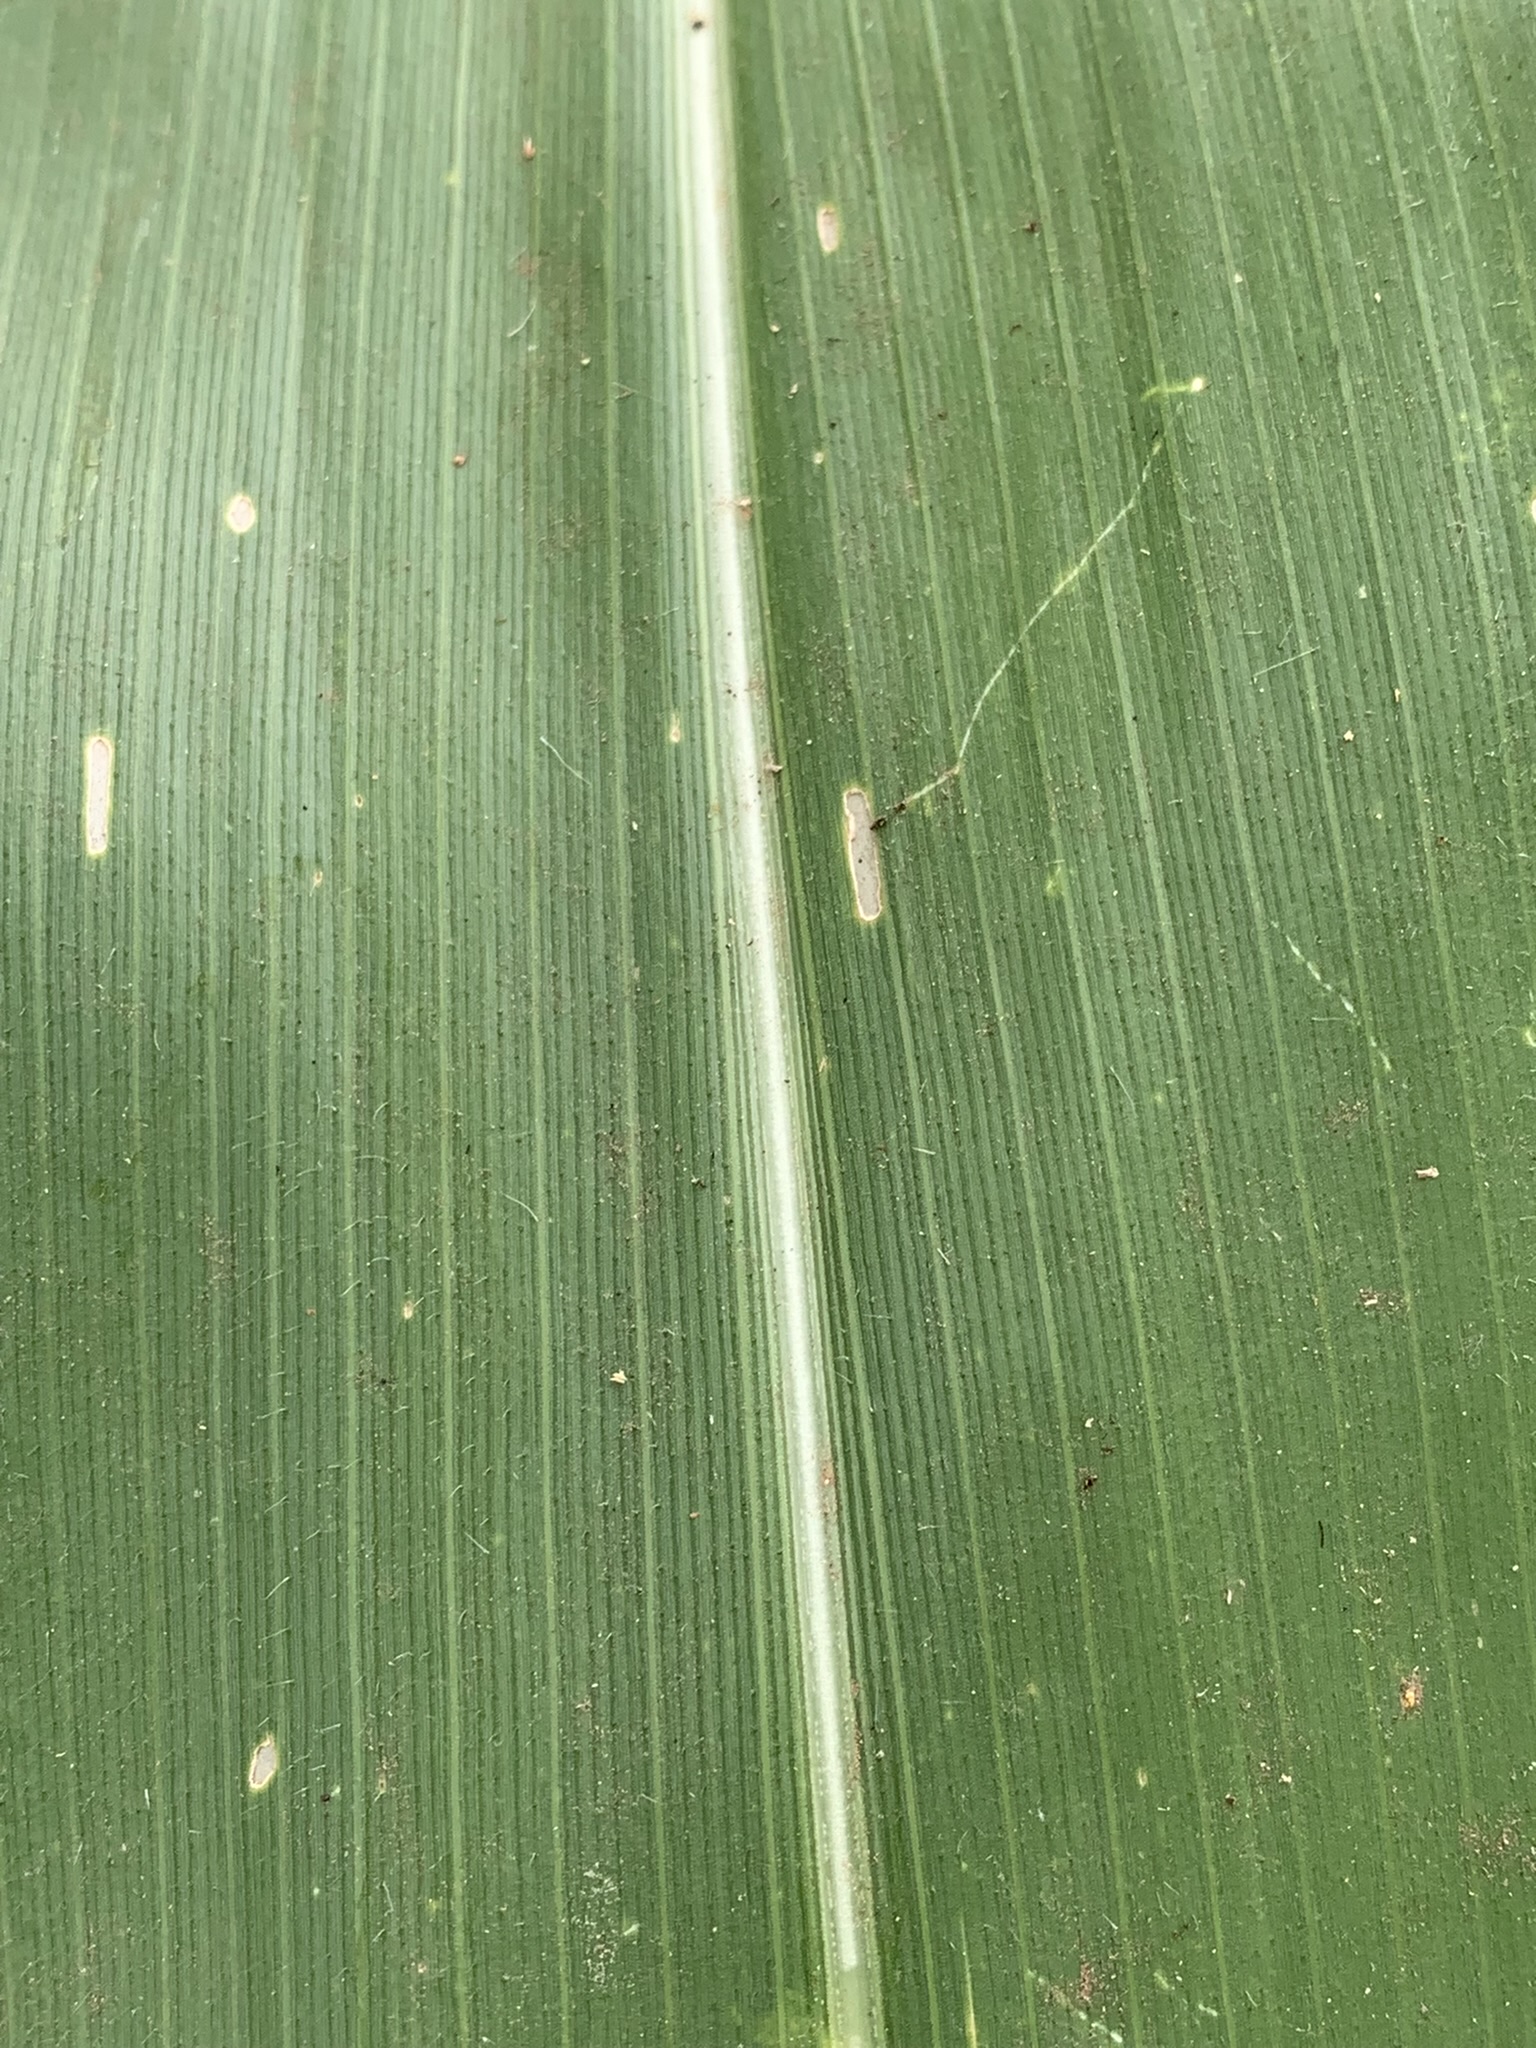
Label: Healthy